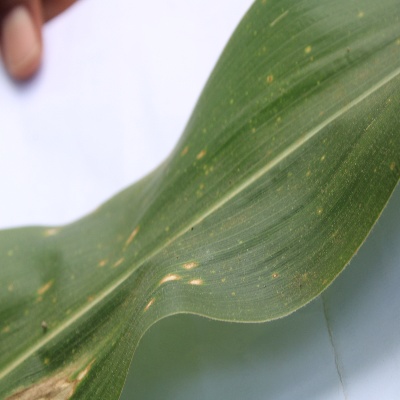
Crop: Maize
Condition: leaf spot